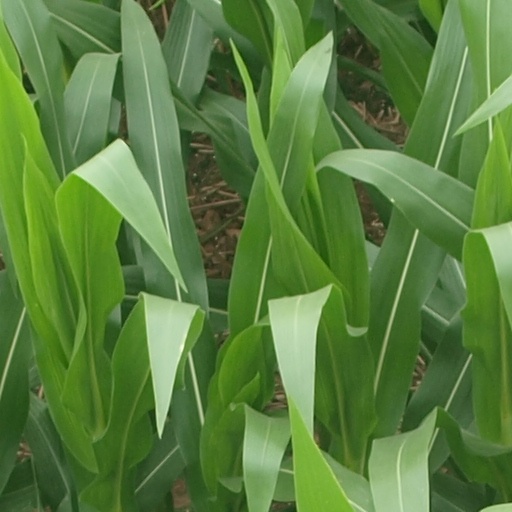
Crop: maize; corn